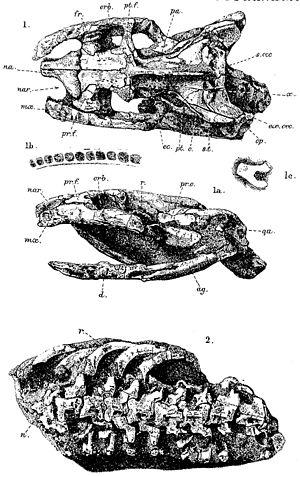
Dinilysia patagonica est un serpent fossile, et le seul membre connu du genre éteint Dinilysia. Daté d'environ 85 millions d'années, c'est le plus ancien représentant connu des serpents sans pattes.